Valhalla and the Lord of Infinity

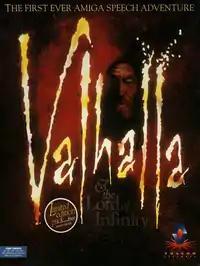

Valhalla and the Lord of Infinity is a 1994 adventure video game by Vulcan Software. It spawned a prequel and a sequel, "Valhalla and the Fortress of Eve" and "", respectively.